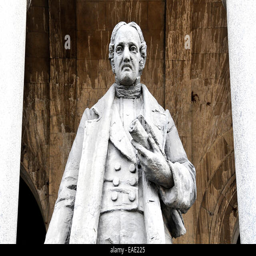
statue on facade of the old railway station